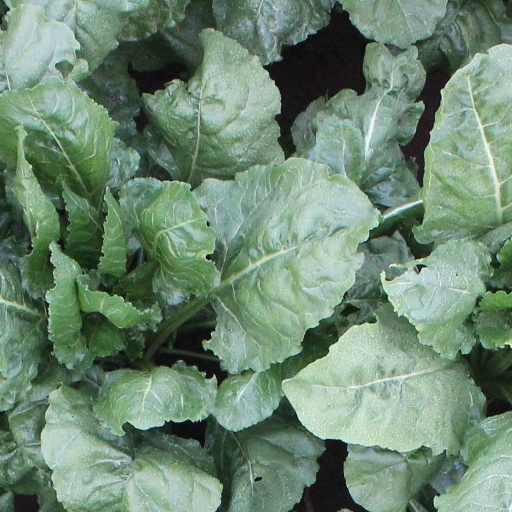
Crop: sugar beet